Henry E. Davies (judge)

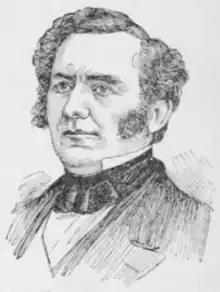

Henry Ebenezer Davies (February 8, 1805 – December 17, 1881) was an American lawyer and politician from New York. He was Chief Judge of the New York Court of Appeals from 1866 to 1867.